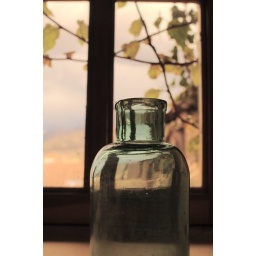
A bottle and a window from a our Hostal in Cusco. November 2008